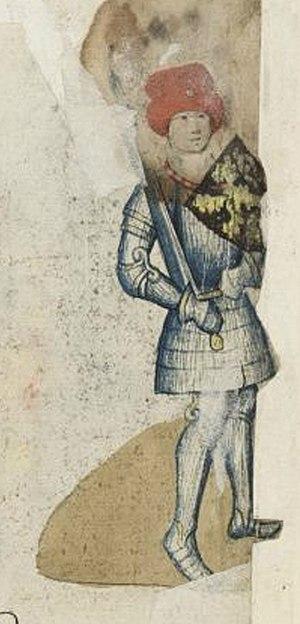
Godefroid Iᵉʳ de Louvain, dit le Barbu, le Courageux ou le Grand, né vers 1060, mort le 25 janvier 1139, fut comte de Louvain, de Bruxelles et landgrave de Brabant de 1095 à 1139, puis duc de Basse-Lotharingie de 1106 à 1125 et marquis d'Anvers de 1106 à 1139. Il était fils d'Henri II, comte de Louvain et de Bruxelles, et d'Adèle. En 1095, il succéda à son frère Henri III, comte de Louvain et landgrave de Brabant.
L'abbaye de Parc, improprement appelée abbaye du parc, est une abbaye de chanoines prémontrés située à Heverlee, en Belgique, près de Louvain. Fondée en 1129 sur des terres données aux prémontrés de Laon par le duc de Brabant, Godefroid le Barbu, elle a déjà traversé près de 900 ans d'histoire.